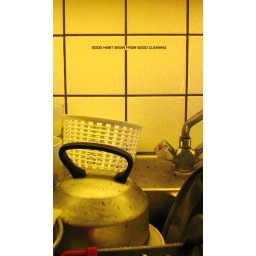
Notice the note, hanging on the wall in the most disgusting kitchen at my dormatory (As far as I know)